William T. Wood

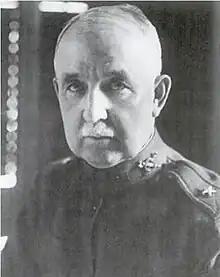
Wood as a brigadier general in 1918

William T. Wood (June 19, 1854 – December 18, 1943) was a career officer in the United States Army. An 1877 graduate of the United States Military Academy at West Point, he served from 1877 to 1913 and again from 1917 to 1920. Wood was a veteran of the Spanish–American War, Philippine–American War, and World War I, and attained the rank of brigadier general. He was the longtime chief assistant to the Inspector General of the United States Army, and was a recipient of the Army Distinguished Service Medal, the Silver Star, and the Purple Heart.